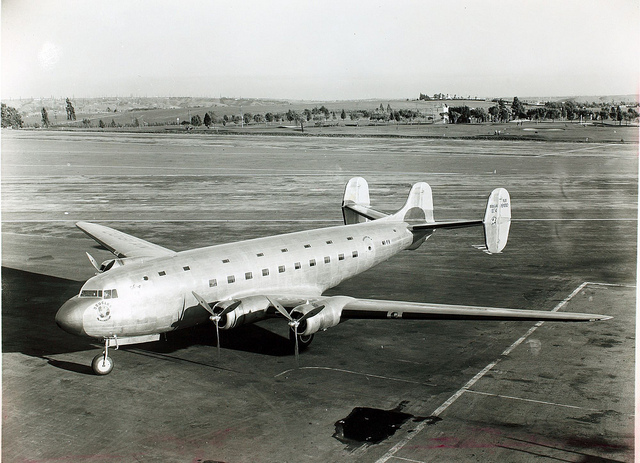
An old aircraft plane sitting on the runway